Shaye Al-Nafisah

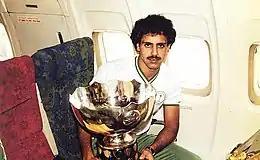
Al-Nafisah holding the 1984 Asian Cup title

Shaye Al-Nafisah (20 March 1962 – 15 January 2023) was a Saudi Arabian footballer who played as a forward. He joined Al-Kawkab as a youth in 1977 and represented the first team a year later. He spent his entire career at Al-Kawkab and rejected offers from many top-tier sides such as Al-Hilal and Al-Nassr. Al-Nafisah retired at the age of 28 due to recurring injuries. Al-Nafisah represented the Saudi Arabia national team at the 1984 AFC Asian Cup and scored the first goal in the final.